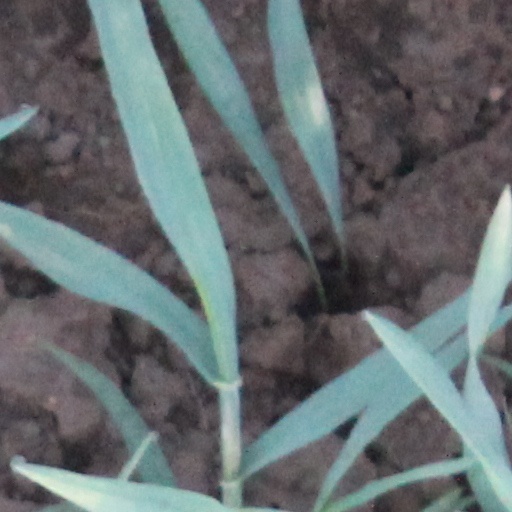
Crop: wheat